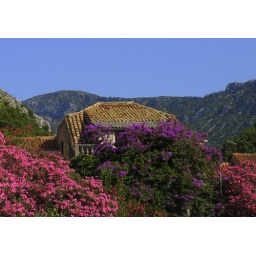
The second floor and clay roof of one of Trstenik's stone cottages is barely visible above the blooming spray of flowers.